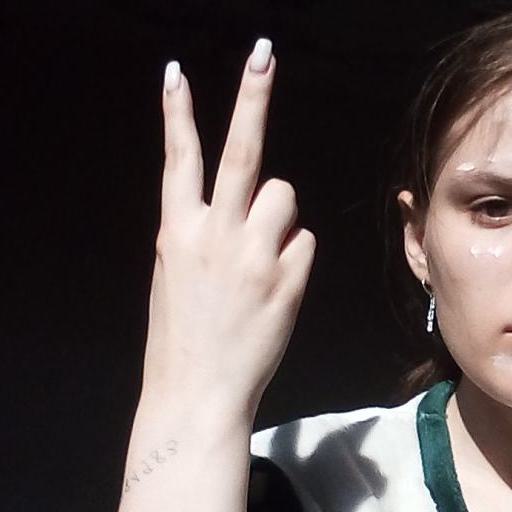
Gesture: peace_inverted